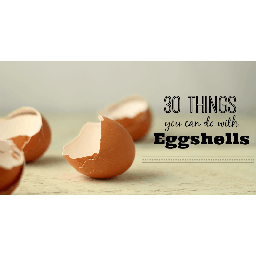
Label: trash